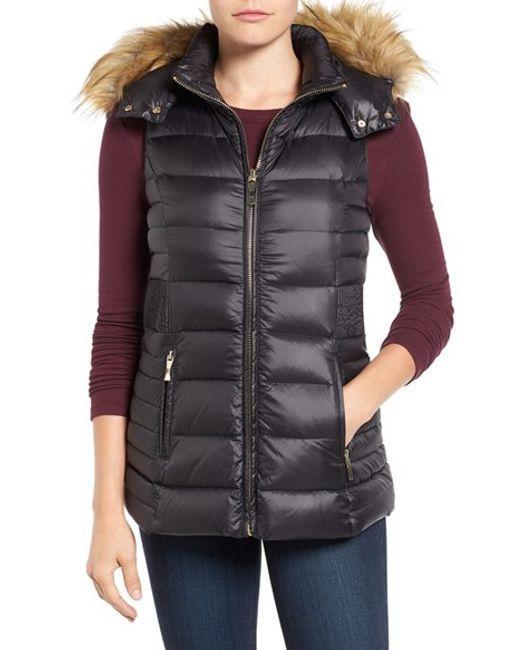
Braune Jacke Pelzkragen Reißverschluss für Kälte